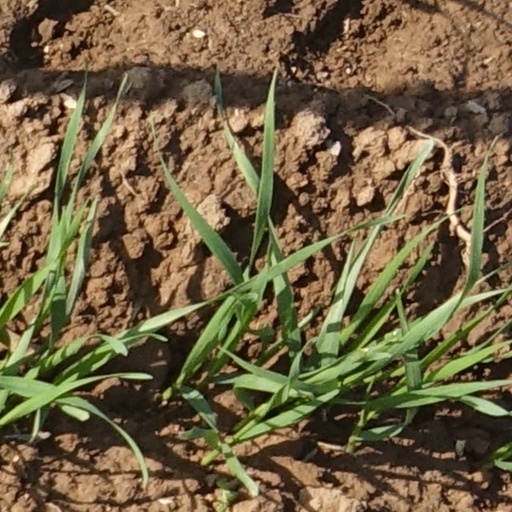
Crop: wheat